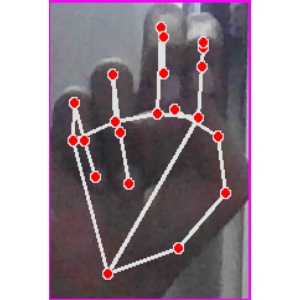
अक्षर: ह